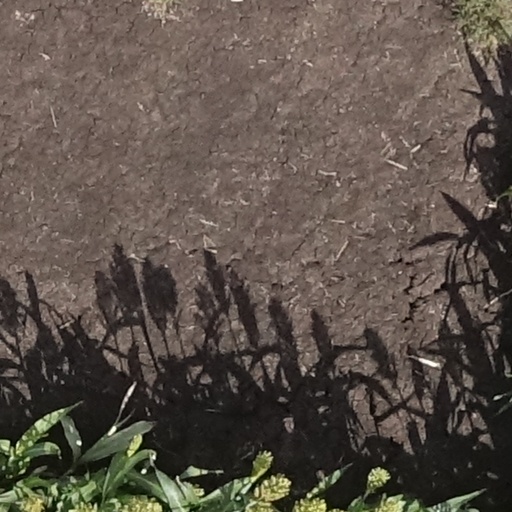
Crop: sorghum